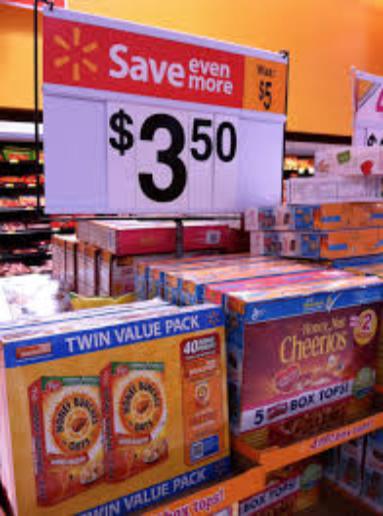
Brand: Honey Bunches of Oats
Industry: Food